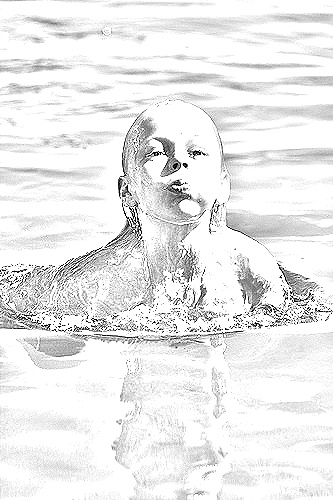
Portrait style: Sketch Portrait